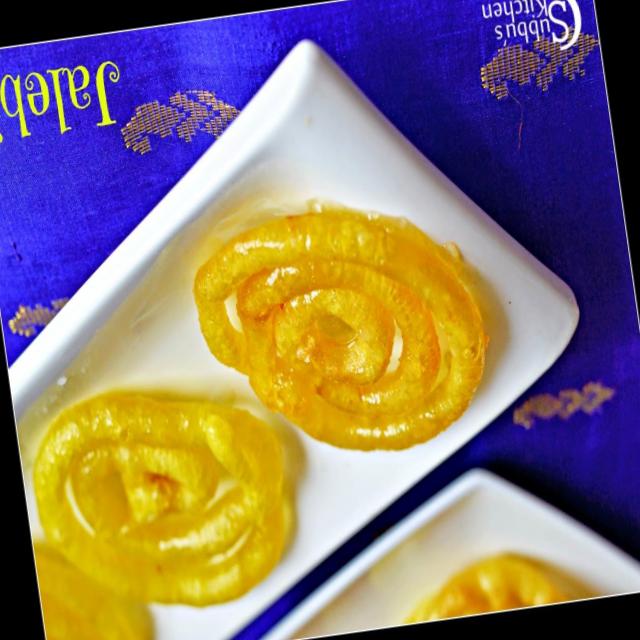
Dish: jalebi